Greymouth

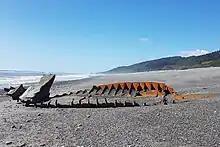
Shipwreck of the "Abel Tasman", Cobden Beach, Greymouth

From 1853 until the abolition of provinces in 1876, Greymouth was first part of Canterbury Province (the West Coast part of the Province was known as West Canterbury) and then part of an independent Westland Province. However Cobden, on the north (or right) bank of the Grey River was a part of Nelson Province from 1853 to 1876. The boundary between the Canterbury and Nelson provinces had been set as a straight line from the head of the Hurunui River to Lake Brunner at a time when the area was virtually uninhabited, but the West Coast gold rush straddled that boundary, with a population boom also straddling the boundary. In 1866, there had been a proposal for portions of Canterbury Province, including the urban area of Greymouth and the rural area south, to be annexed and solely administered by Nelson Province. The situation for the citizens of the area was partially alleviated with the creation of the County of Westland – which had all the administrative powers of a provincial council, but saw the legislative powers remain with Parliament in Wellington. Members of Parliament were not happy with having to spend their time on local legislation, and in 1873 the government elevated the county to full provincial status as Westland Province.